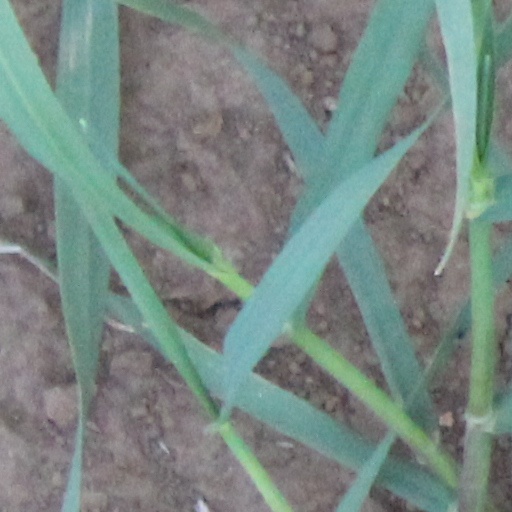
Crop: wheat